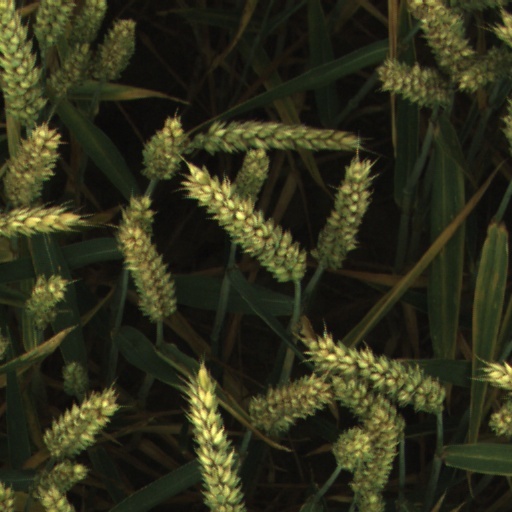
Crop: wheat